Flagrant foul

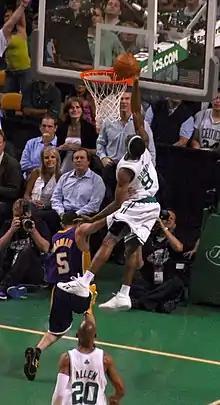
Jordan Farmar (No. 5 in purple) flagrantly fouls Rajon Rondo (No. 9 in white) as Rondo attempts a dunk.

In basketball, a flagrant foul is a personal foul that involves excessive or violent contact that could injure the fouled player. A flagrant foul may be unintentional or purposeful; the latter type is also called an "intentional foul" in the National Basketball Association (NBA). However, not all intentional fouls are flagrant fouls, as it is an accepted strategy to intentionally commit a foul (without the intent to injure) in order to regain possession of the ball while minimizing how much time elapses on the game clock.